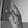
ASL letter: K